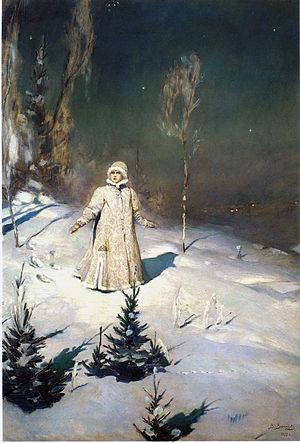
Snégourotchka, ou Snégourka ou la « Fille de neige » est dans le folklore russe la petite-fille de Ded Moroz, le « Grand-Père Gel », l'équivalent russe du Père Noël. Elle est parfois aussi considérée comme la fille d'un personnage masculin incarnant les grands froids et d'un personnage féminin incarnant le printemps.
Alexandre Nikolaïevitch Afanassiev, en russe : Александр Николаевич Афанасьев 5 octobre 1871 dans le calendrier grégorien) est moins un folkloriste russe qu'un rassembleur et éditeur de contes populaires russes. Il a rassemblé et publié presque six cents contes traditionnels, dont des contes merveilleux, ce qui constitue de loin la plus grande collection de ce genre jamais publiée.